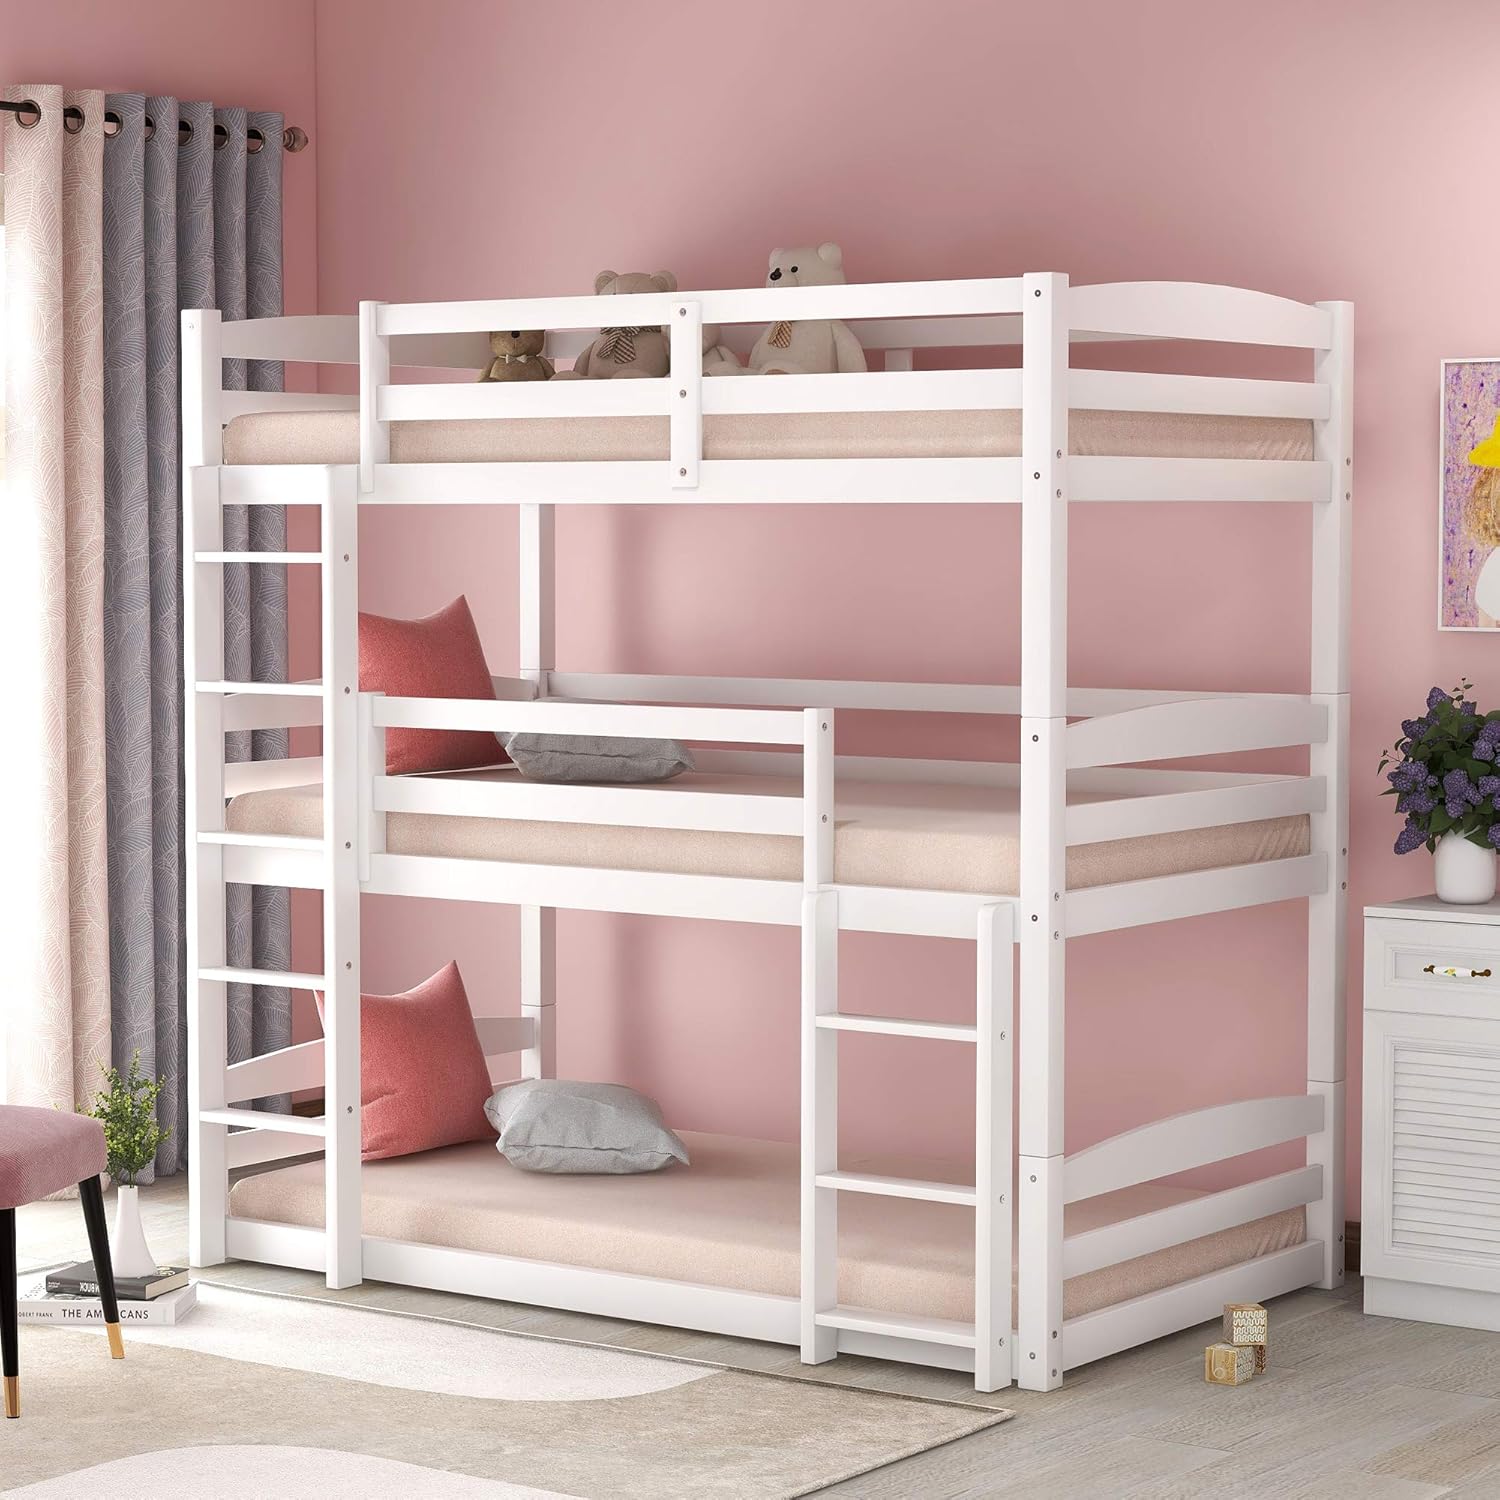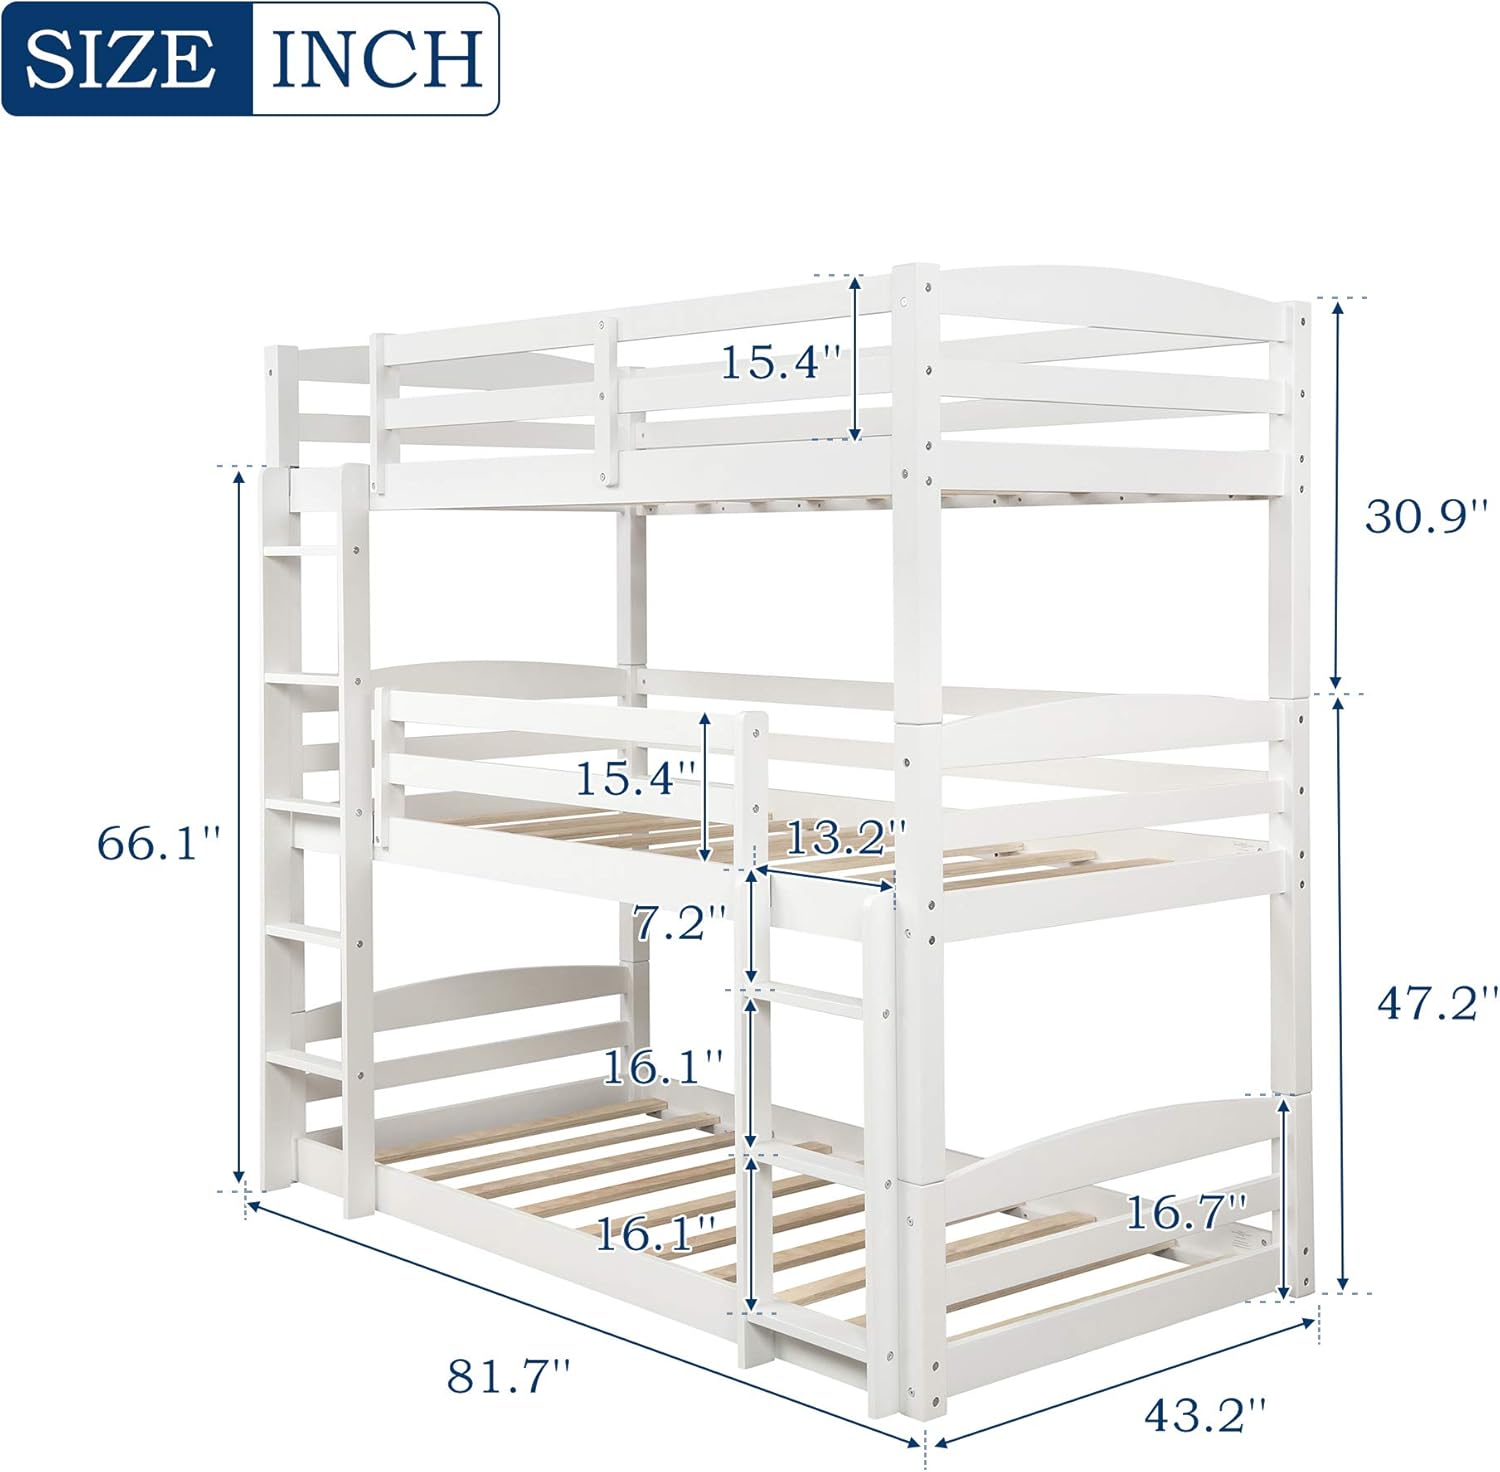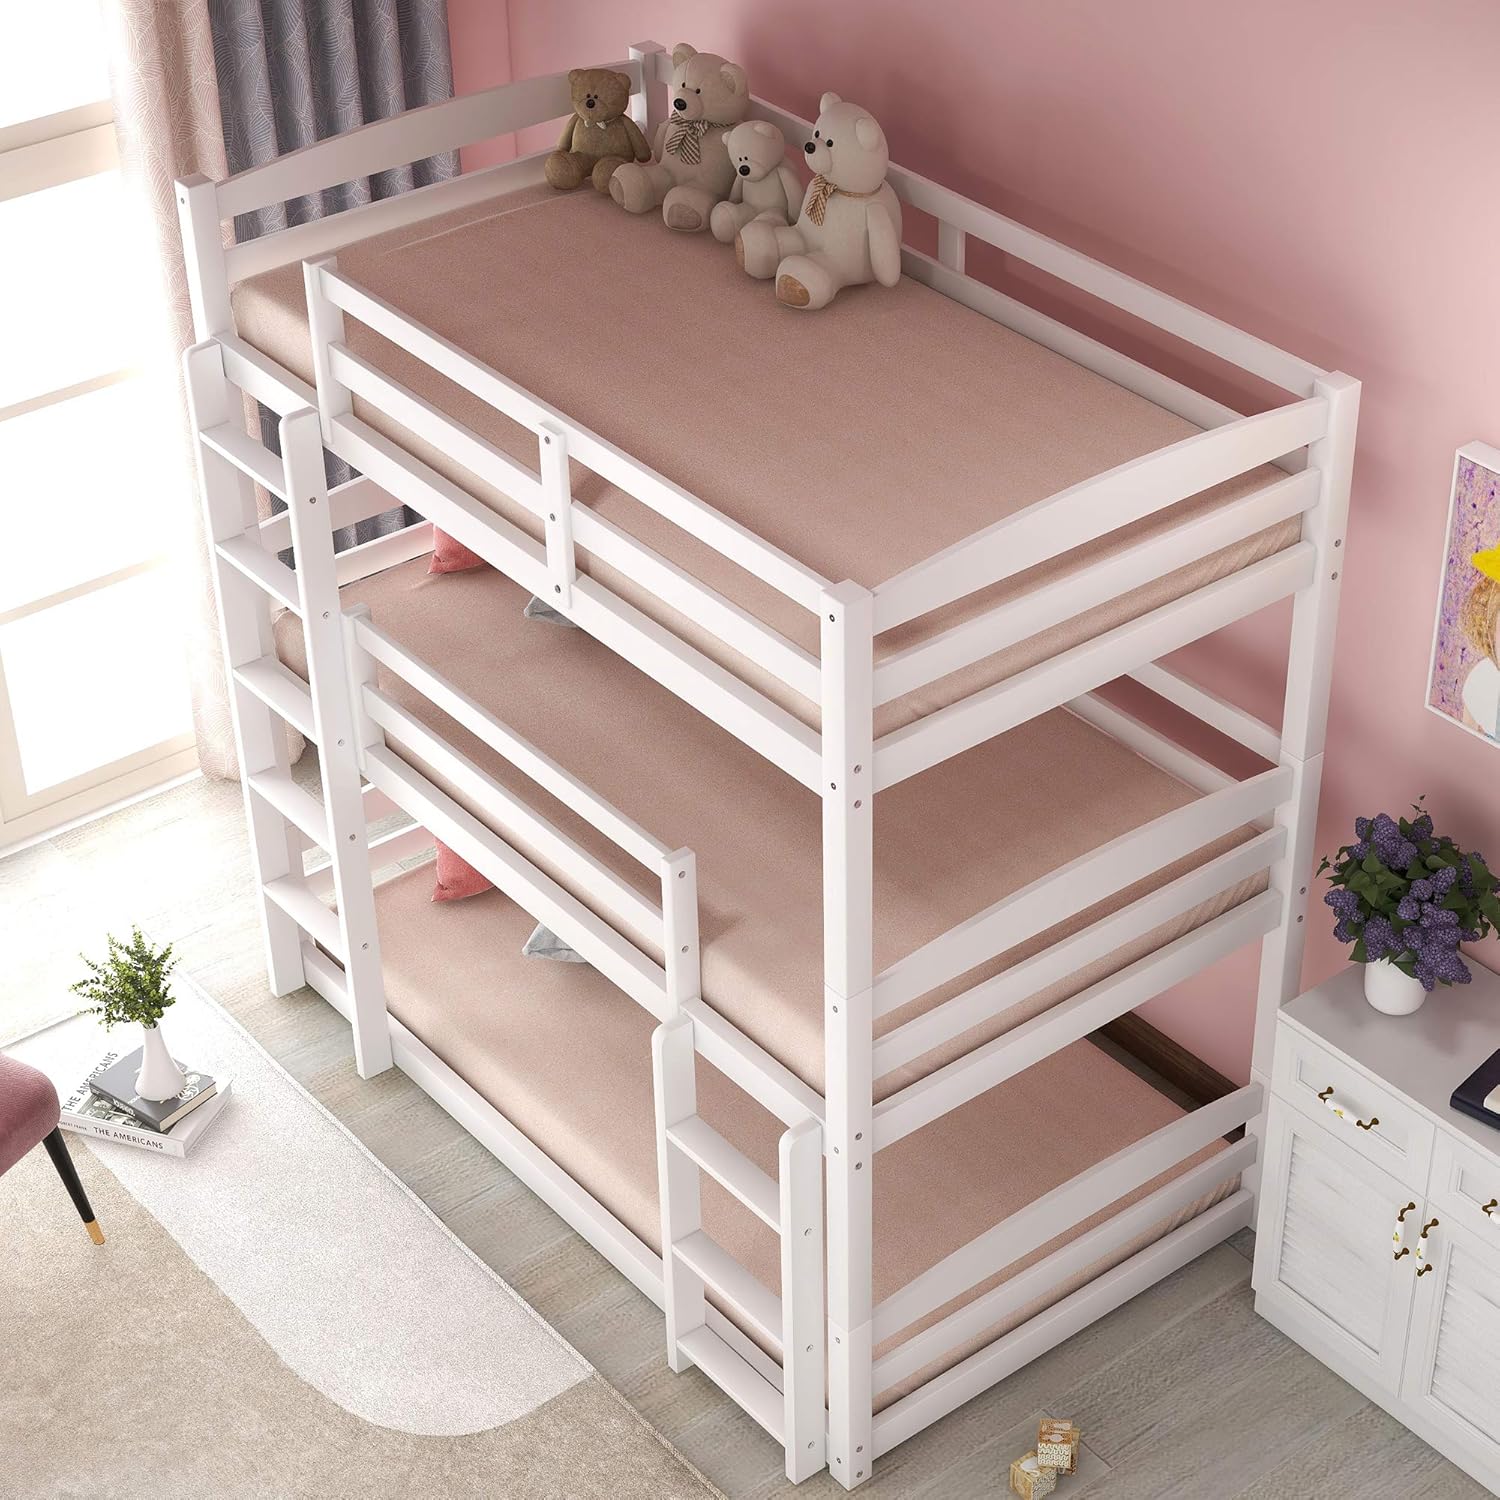
Harper & Bright Designs Triple Bunk Bed, Twin-Over-Twin-Over-Twin Wooden Triple Bed Frame with Built-in Ladder and Guardrails for Kids, White
Category: Amazon Home
You’ve got three beds sharing a single space or your little one is a social butterfly who loves sleepovers, this twin-over-twin-over-twin bed is a must for your home. Overlay or flat can be chosen at will. Crafted of solid and manufactured wood in a handsome finish, it features three twin-sized beds. To Bed Frame Color stacked atop one another and can convert to separate designs if one tyke gets tired of the top bunk. This is an important tool for promoting children's feelings. Dimensions: Total height: 77.2''Mattress size: 39'' x 75'' Product Details Bed Size: Twin over Twin over TwinProduct Type: Bunk Bed Frame Material: Manufactured Wood + Solid Wood Box Spring Required: No Mattress Included: No  Assembly Required: Yes  Slat Kit Included: Yes Weight Capacity Bottom Bed or Futon: 200 lb Weight Capacity Top Bed: 200 lb
Features: 【Maximized Space】thisTriple Bunk Bed Take advantage of vertical space, this twin-over-twin-over-twin bed can save plenty of room for you to place other furniture in kids’ bedroom. Combined with three twin beds, this triple bed is perfect for multi-child family or spontaneous sleepover guests. | 【Sturdy and Durable】this twin Triple bed Crafted with pine wood frame, this triple bed is sturdy and solid, no box spring is needed. The full-length guardrails of the upper and middle bunks are equipped to protect your little kids from accidental falls to keep them safe and secure during play or sleep. | 【Built-In Ladder】this kids triple bunk bed With two built-in ladders, it is easy for children to climb up and down from the upper and middle bunks. | 【Versatile Usage】This wood triple bed frame can be divided into three separate twin beds or a bunk bed with a single bed to meet your different needs. bunk bed Dimensions: 81.7"L x 43.2"W x 78.1"H. Mattress not included. | 【Easy and quick assembly】we have provided clear instructions and tools in the package,you can assemble it easily. NOTE:This item comes in 3 boxes and may not be delivered at the same time. Please wait patiently or contact us freely if you only receive part of them